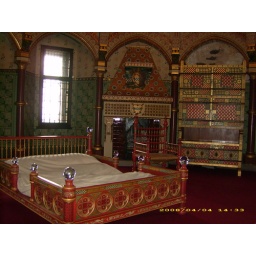
main bedroom in castle coch